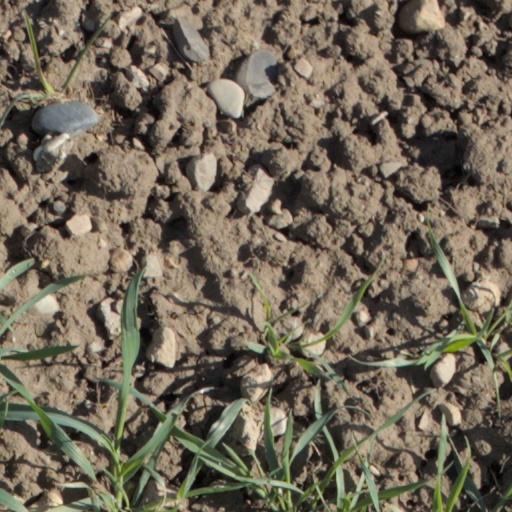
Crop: wheat